Masei

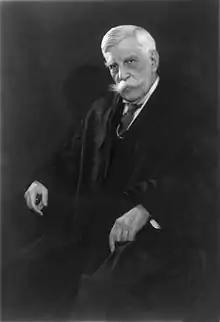
Holmes

Gunther Plaut argued that the discussions of Cities of Refuge in Numbers 35:9–34 and Deuteronomy 4:41–43 and 19:1–13 were composed during a later, settled period, in order to accommodate the disappearance of local altars that previously served as places of refuge. Noting that Numbers 35:25 provided that the person who had committed manslaughter would remain in the city of refuge until the death of the high priest, Plaut argued that only death could compensate for the loss of the victim's life, and thus the death of the High Priest became the symbol of communal expiation.